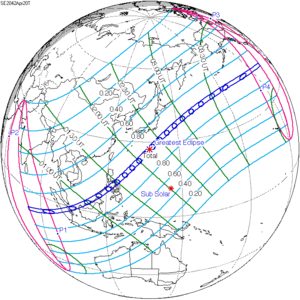
Une éclipse solaire totale aura lieu le 20 avril 2042.